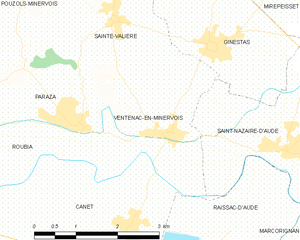
Carte des communes françaises: Ventenac-en-Minervois